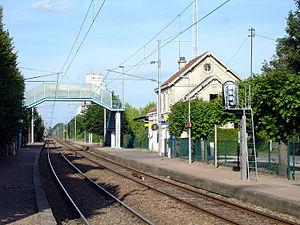
La gare de Précy-sur-Oise, Oise, France.
La gare de Précy-sur-Oise est une gare ferroviaire française de la ligne de Pierrelaye à Creil, située sur le territoire de la commune de Précy-sur-Oise, dans le département de l'Oise en région Hauts-de-France.